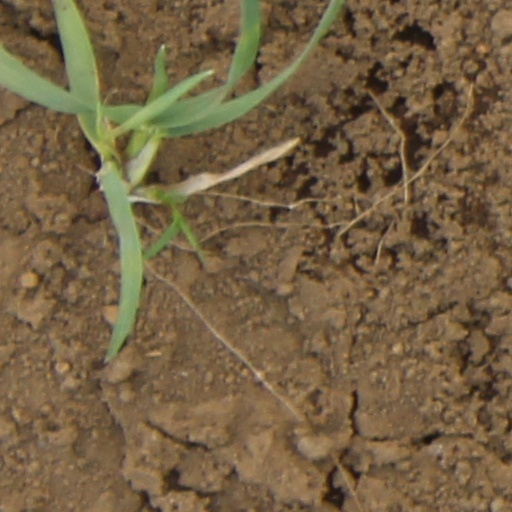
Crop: wheat